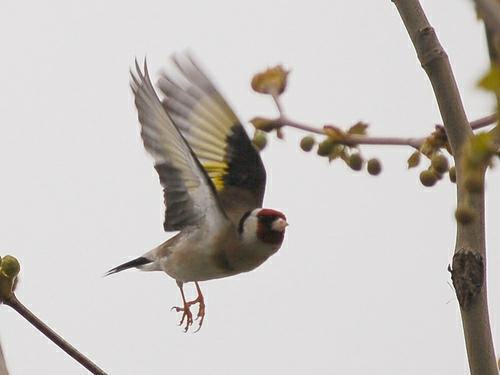
A photo of a european goldfinch